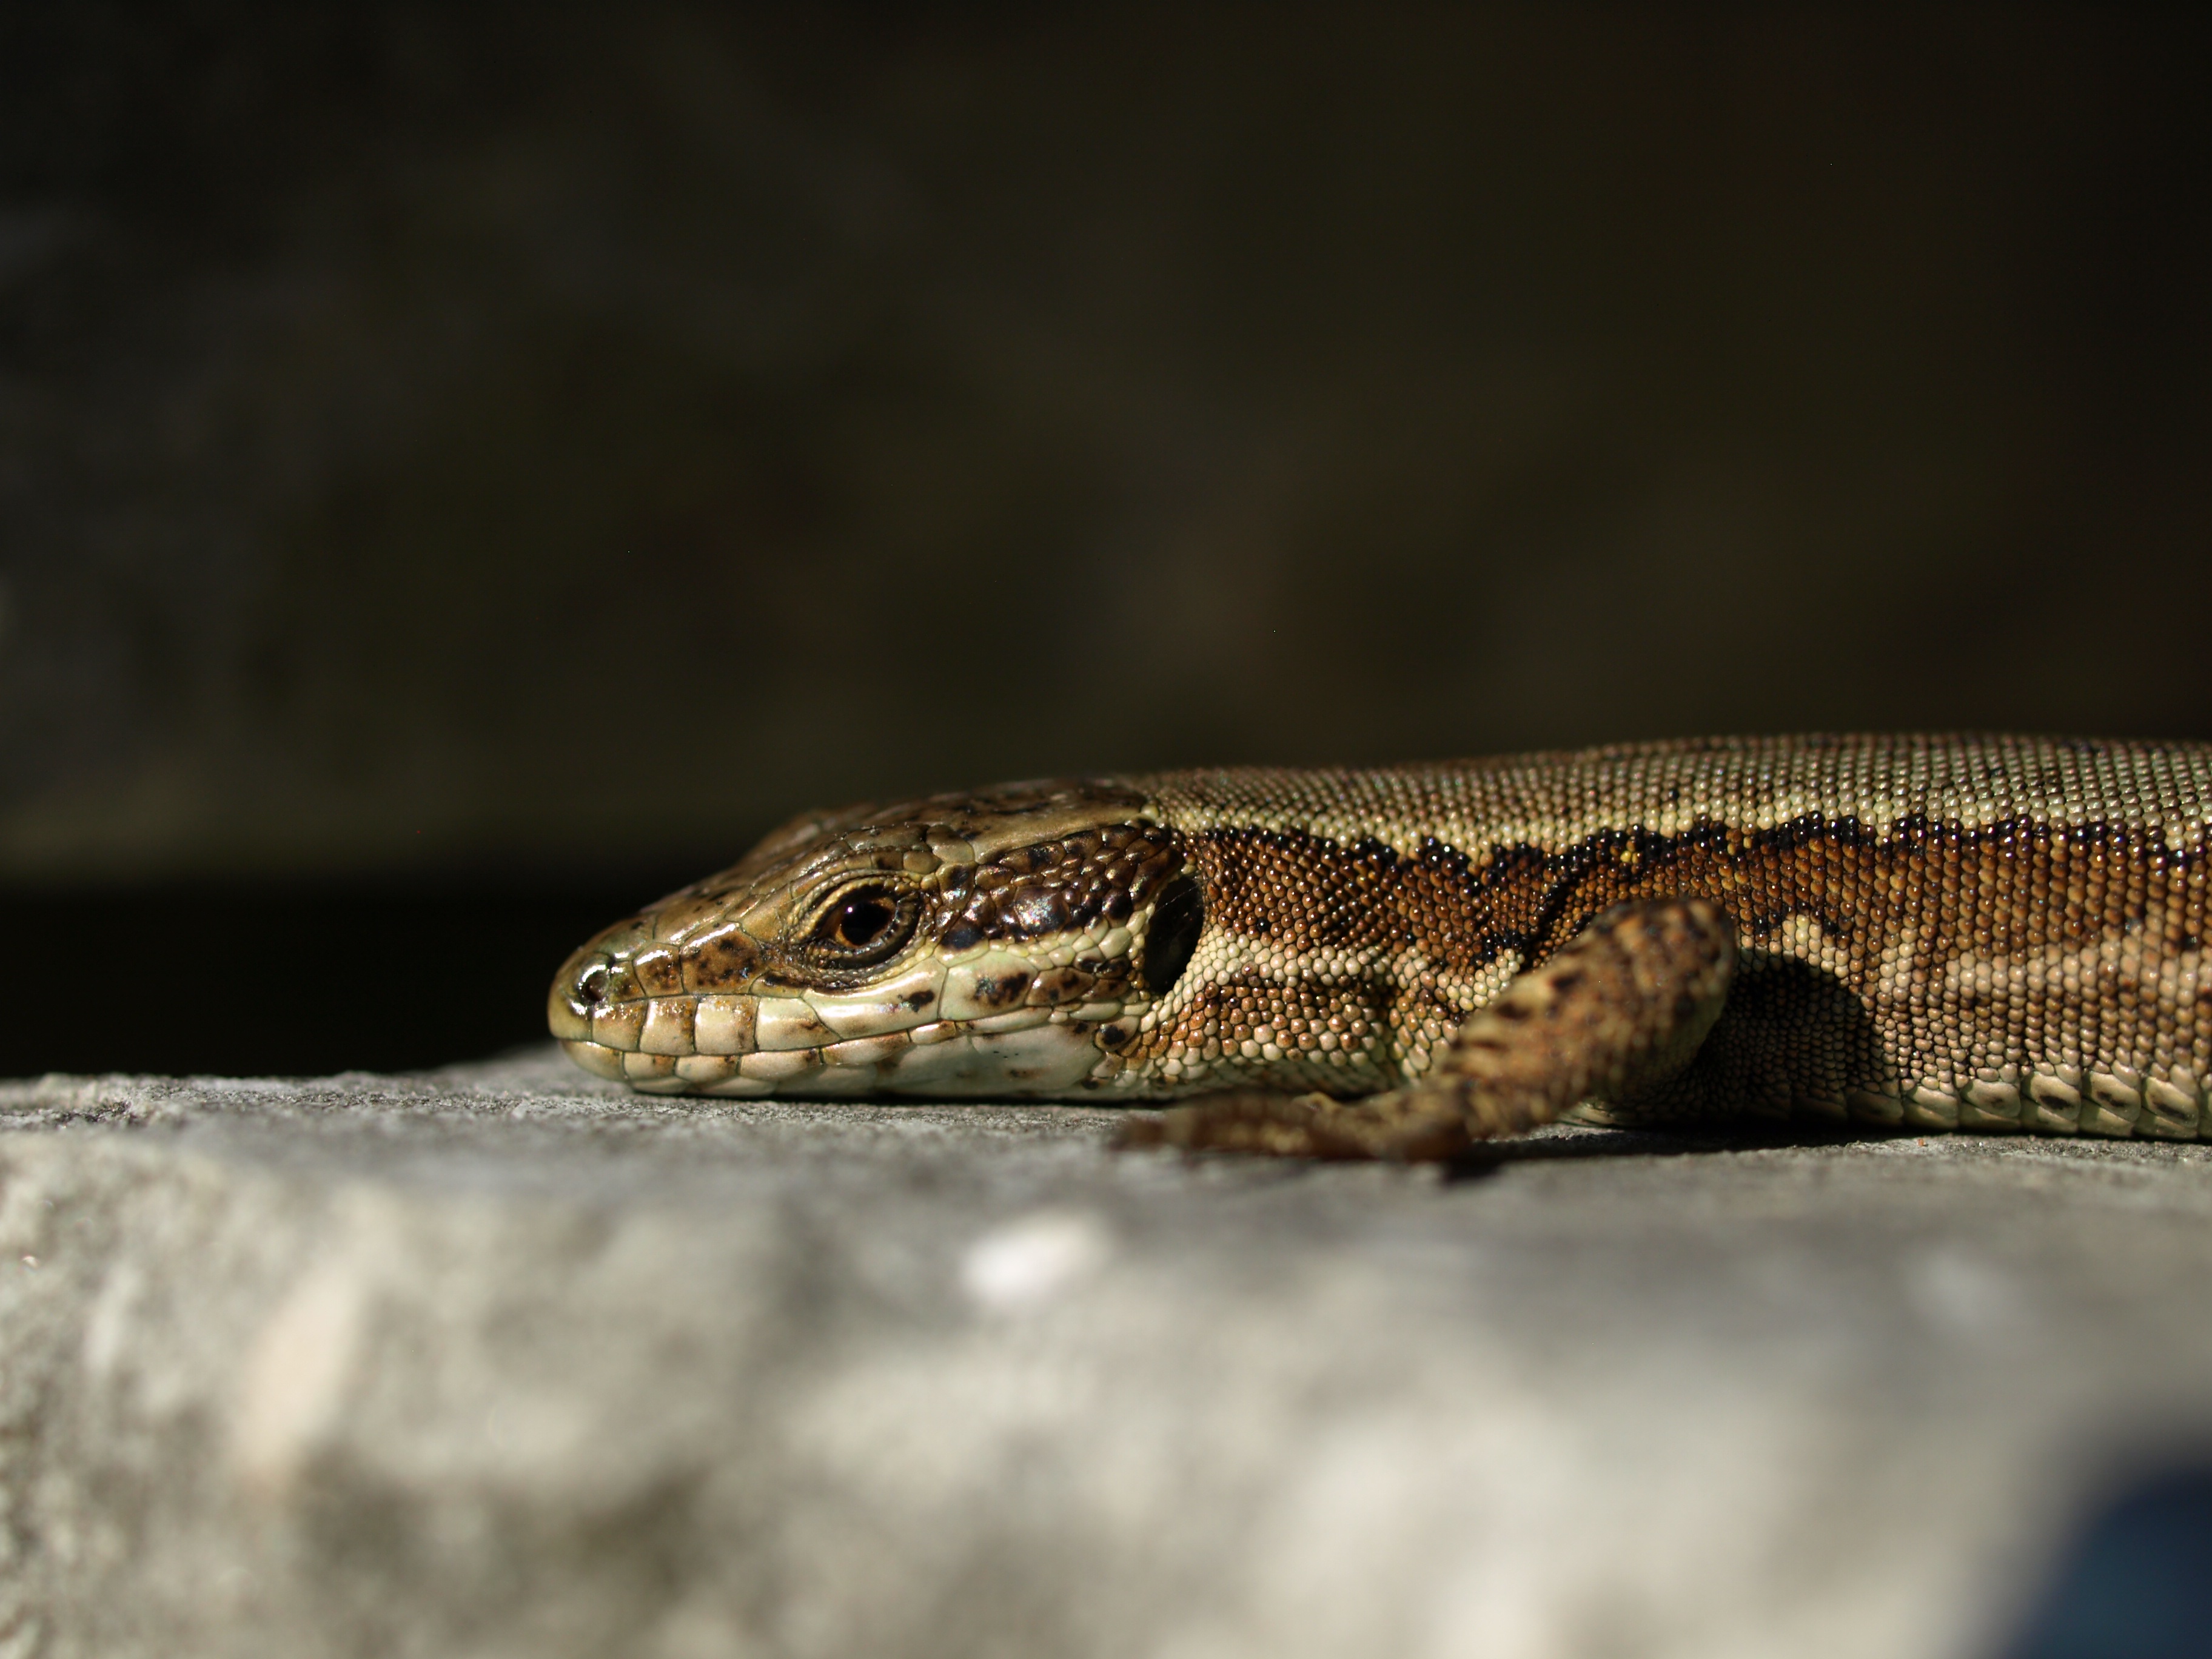
wildlife, reptile, fauna, lizard, close up, vertebrate, macro photography, scaled reptile